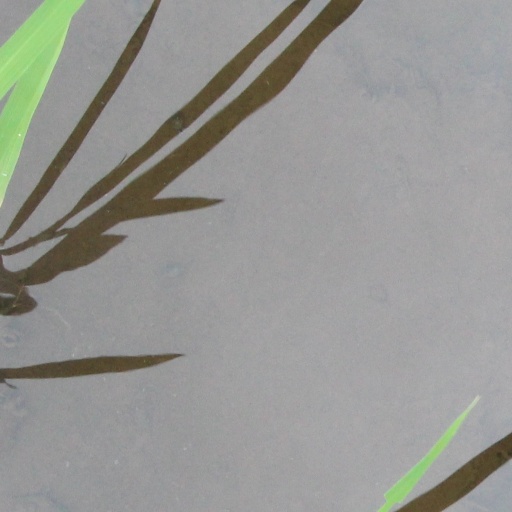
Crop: rice